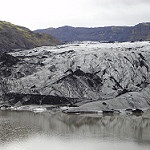
Label: glacier